Leisure horses

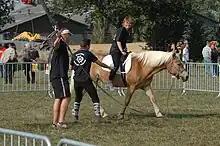
The Haflinger generally makes an excellent leisure horse

Although there are a large number of horses with no pedigree (grade horses) among leisure riders, certain breeds are a better fit for leisure riding, such as the Haflinger, the Fjord horse, the Camargue and the Mérens, breeds renowned for their hardiness and modest size. In the United States, we find the Appaloosa, Quarter Horse, Tennessee Walker and Arabian breeds. For children, it's the American Shetland and the Pony of the Americas. In France, racehorses of the French Trotter and Thoroughbred breeds can be converted into leisure horses by dedicated organizations or experienced riders. The same phenomenon can be found in the United States, where many pleasure horses are Thoroughbreds and Standardbreds.